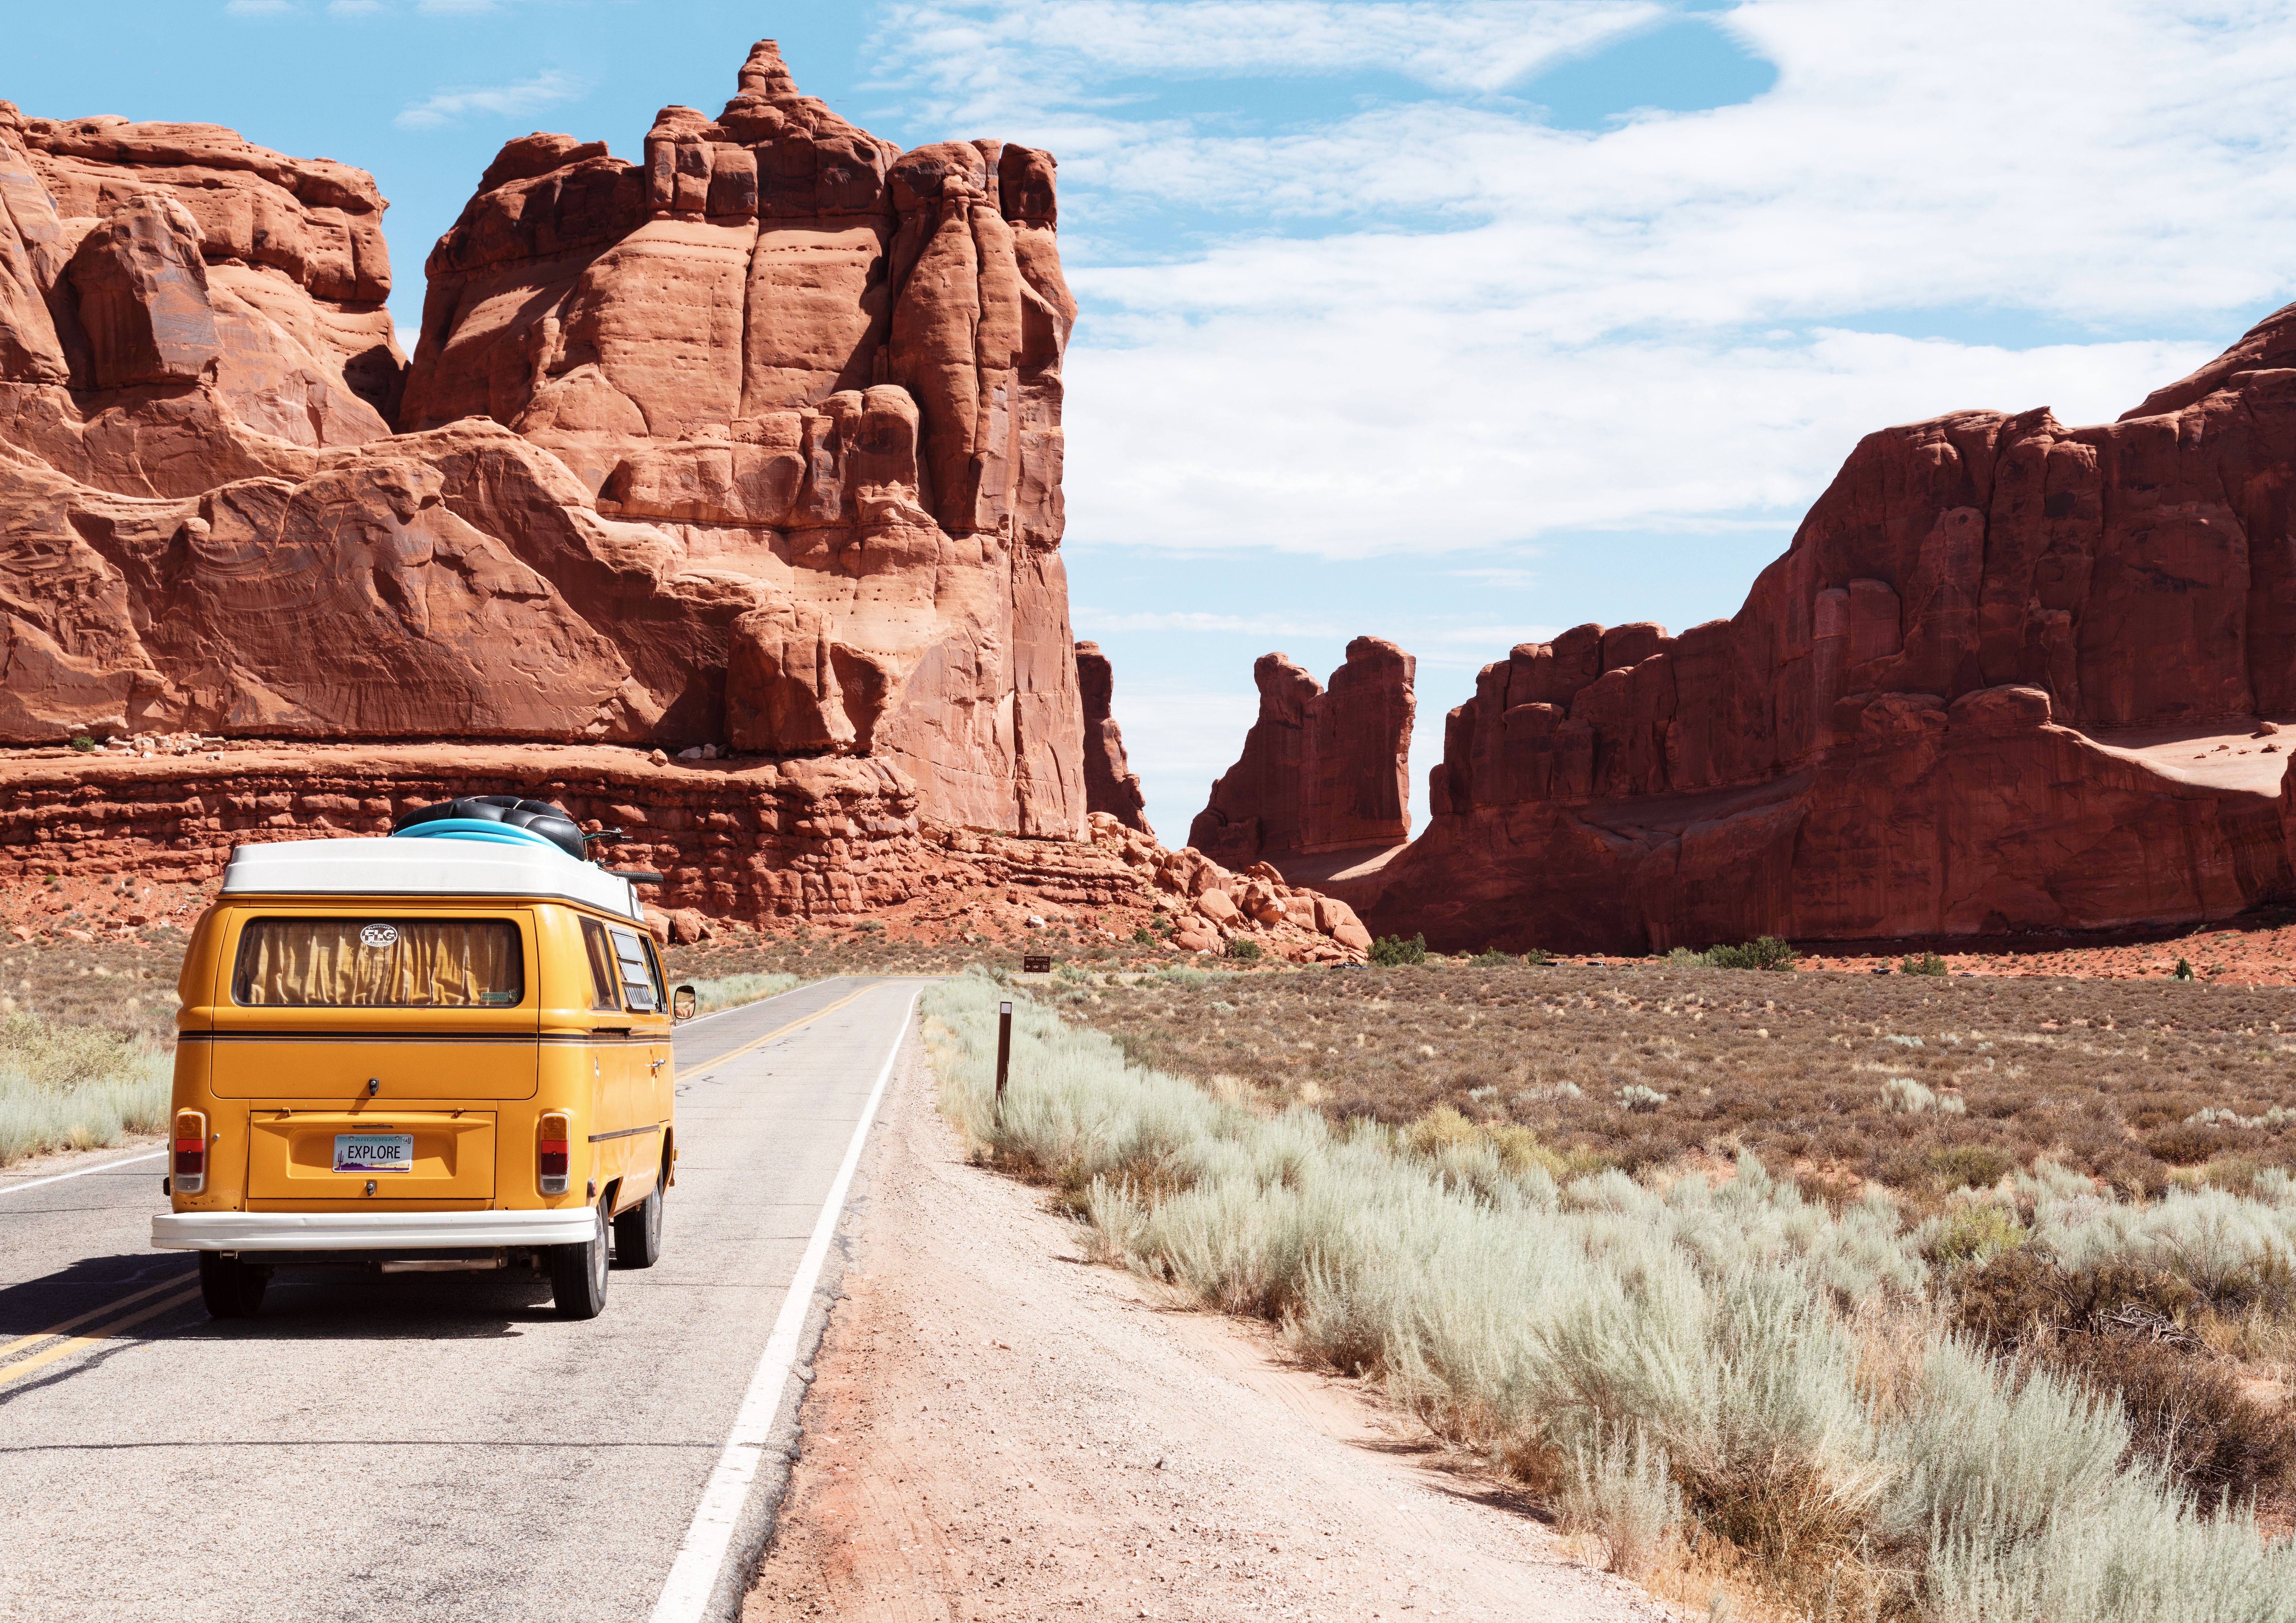
landscape, sand, rock, mountain, sky, road, arid, desert, sandstone, valley, vacation, travel, arch, scenic, park, rocky, canyon, tourism, terrain, erosion, outdoors, geology, colorado, daylight, badlands, arches national park, wadi, landform, ancient history